Mokhtar Megueni

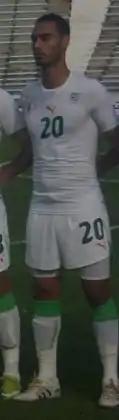

Mokhtar Megueni (born July 24, 1989) is a retired Algerian footballer.